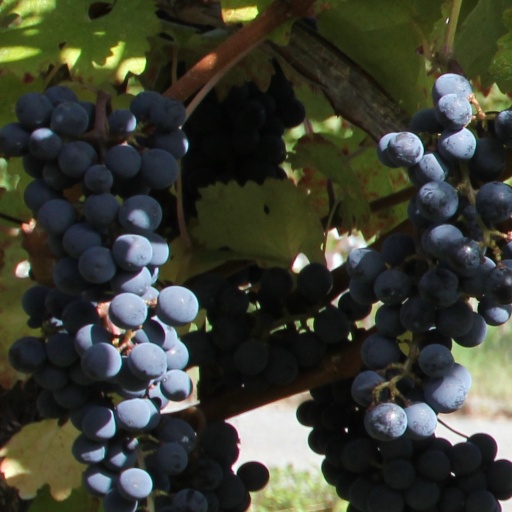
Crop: grape